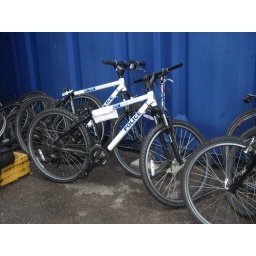
A selection of Metropolitan Police mountain bikes in the Yard of Wimbledon Police Station